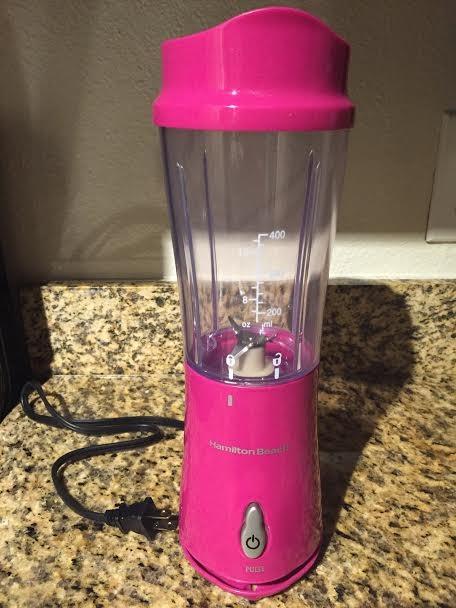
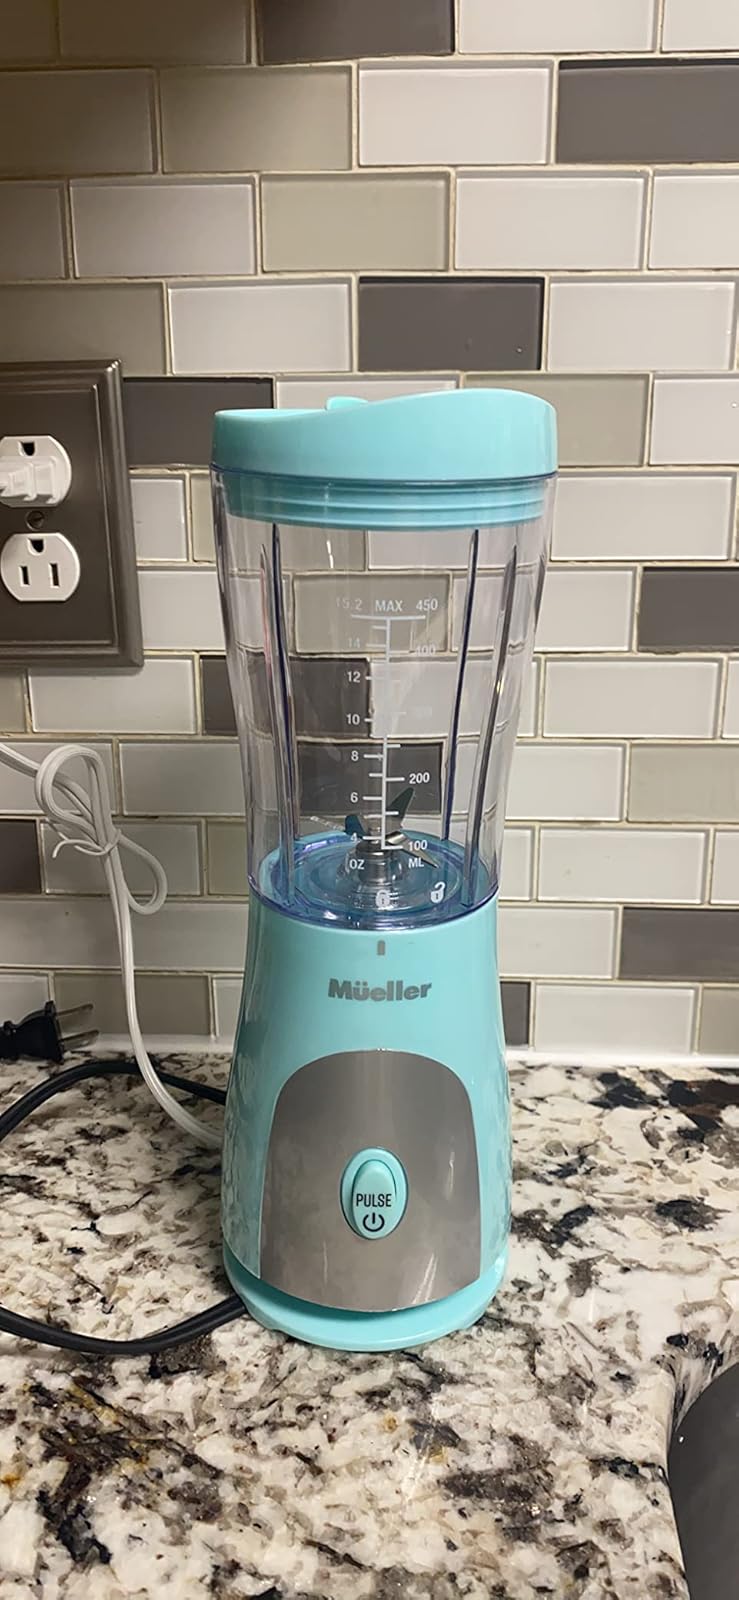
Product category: items_blender
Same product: no